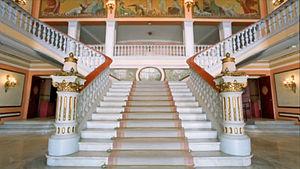
Le Théâtre Victoria Eugenia est un théâtre situé dans la ville basque de Saint-Sébastien et nommé en l'honneur de Victoire-Eugénie de Battenberg, épouse d'Alphonse XIII.